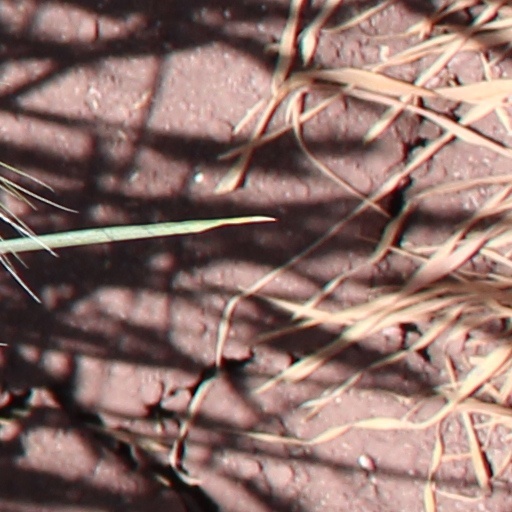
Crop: wheat